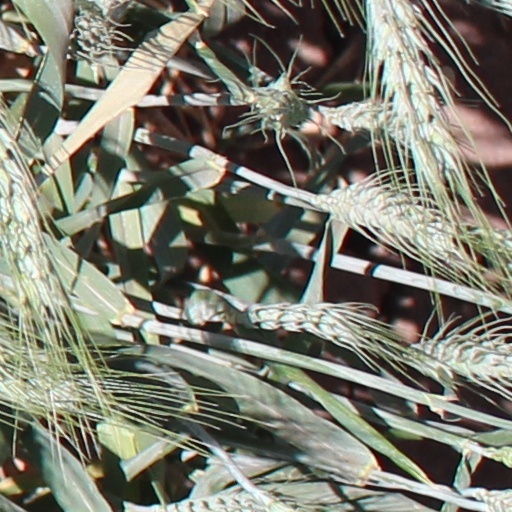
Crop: wheat